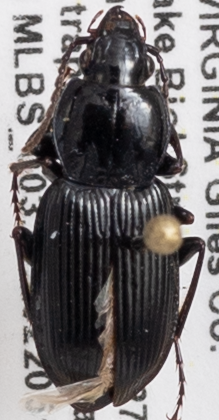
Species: Pterostichus mutus
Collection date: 2022-05-17
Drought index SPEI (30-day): -1.316
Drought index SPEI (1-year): -1.348
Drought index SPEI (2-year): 0.184